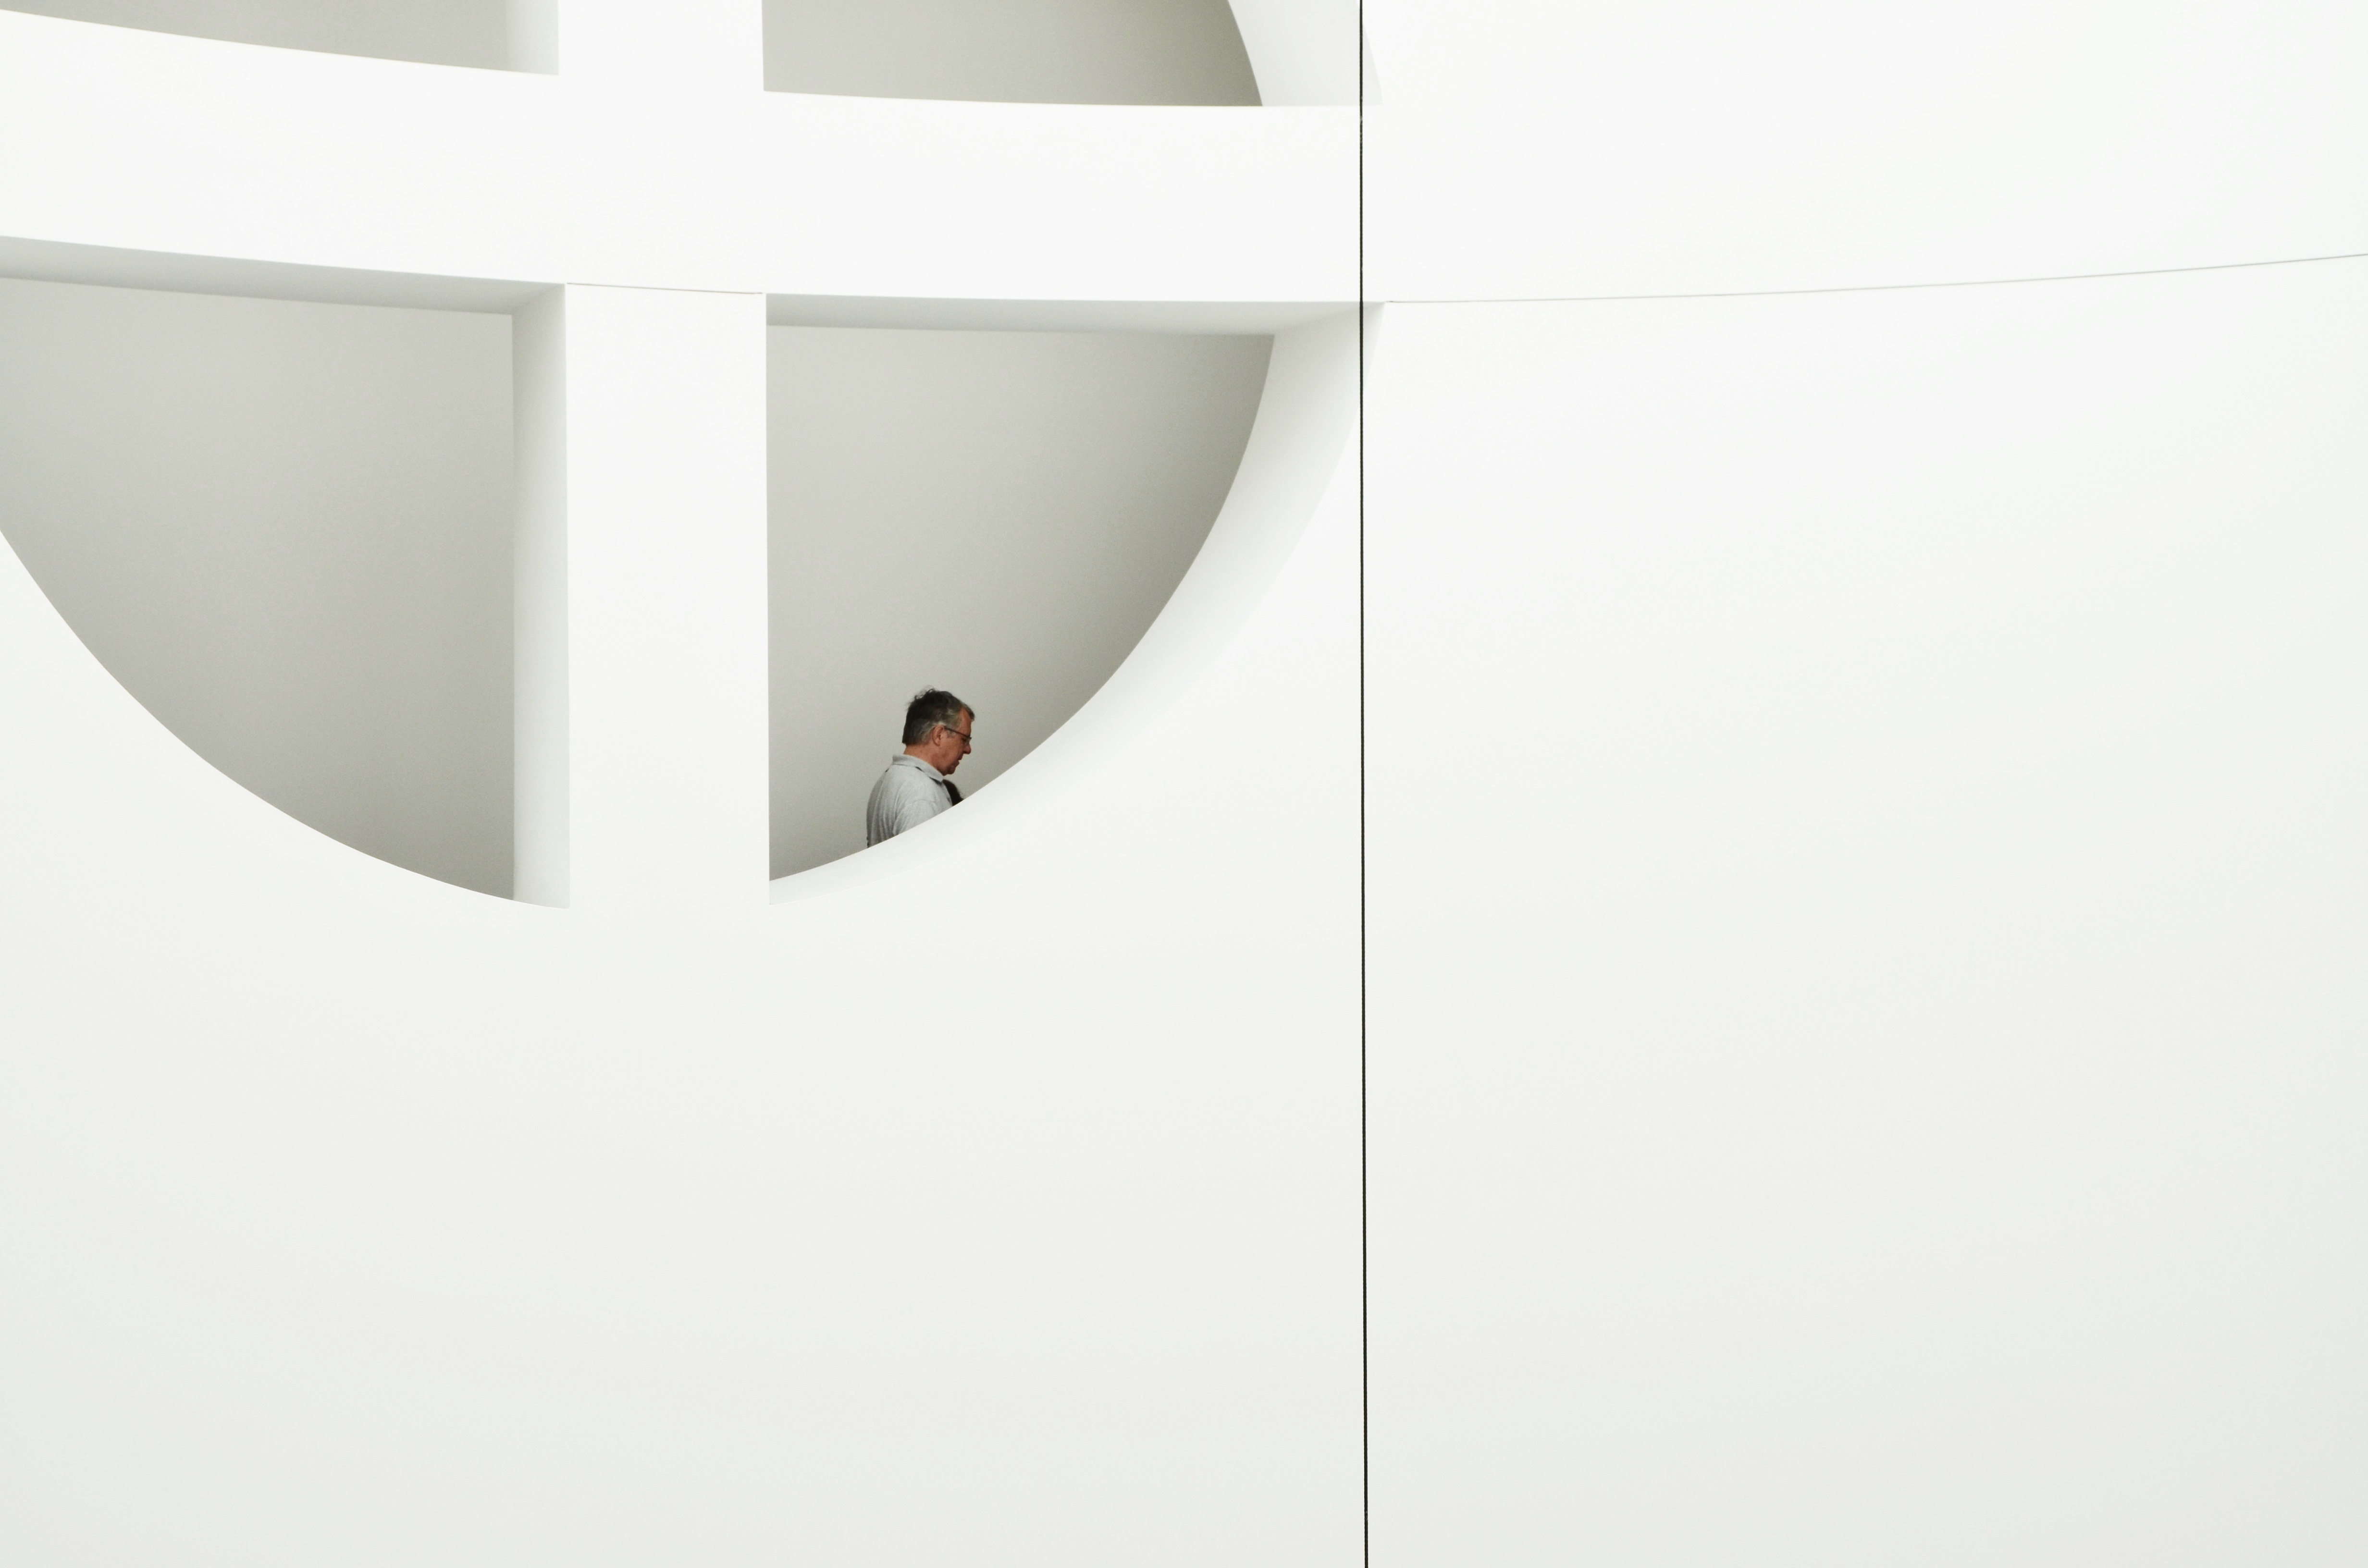
man, white, window, ceiling, clean, shelf, furniture, lighting, modern, brand, design, plumbing fixture